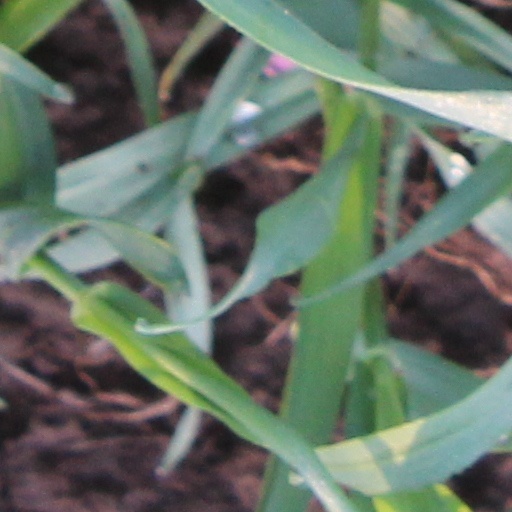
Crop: wheat